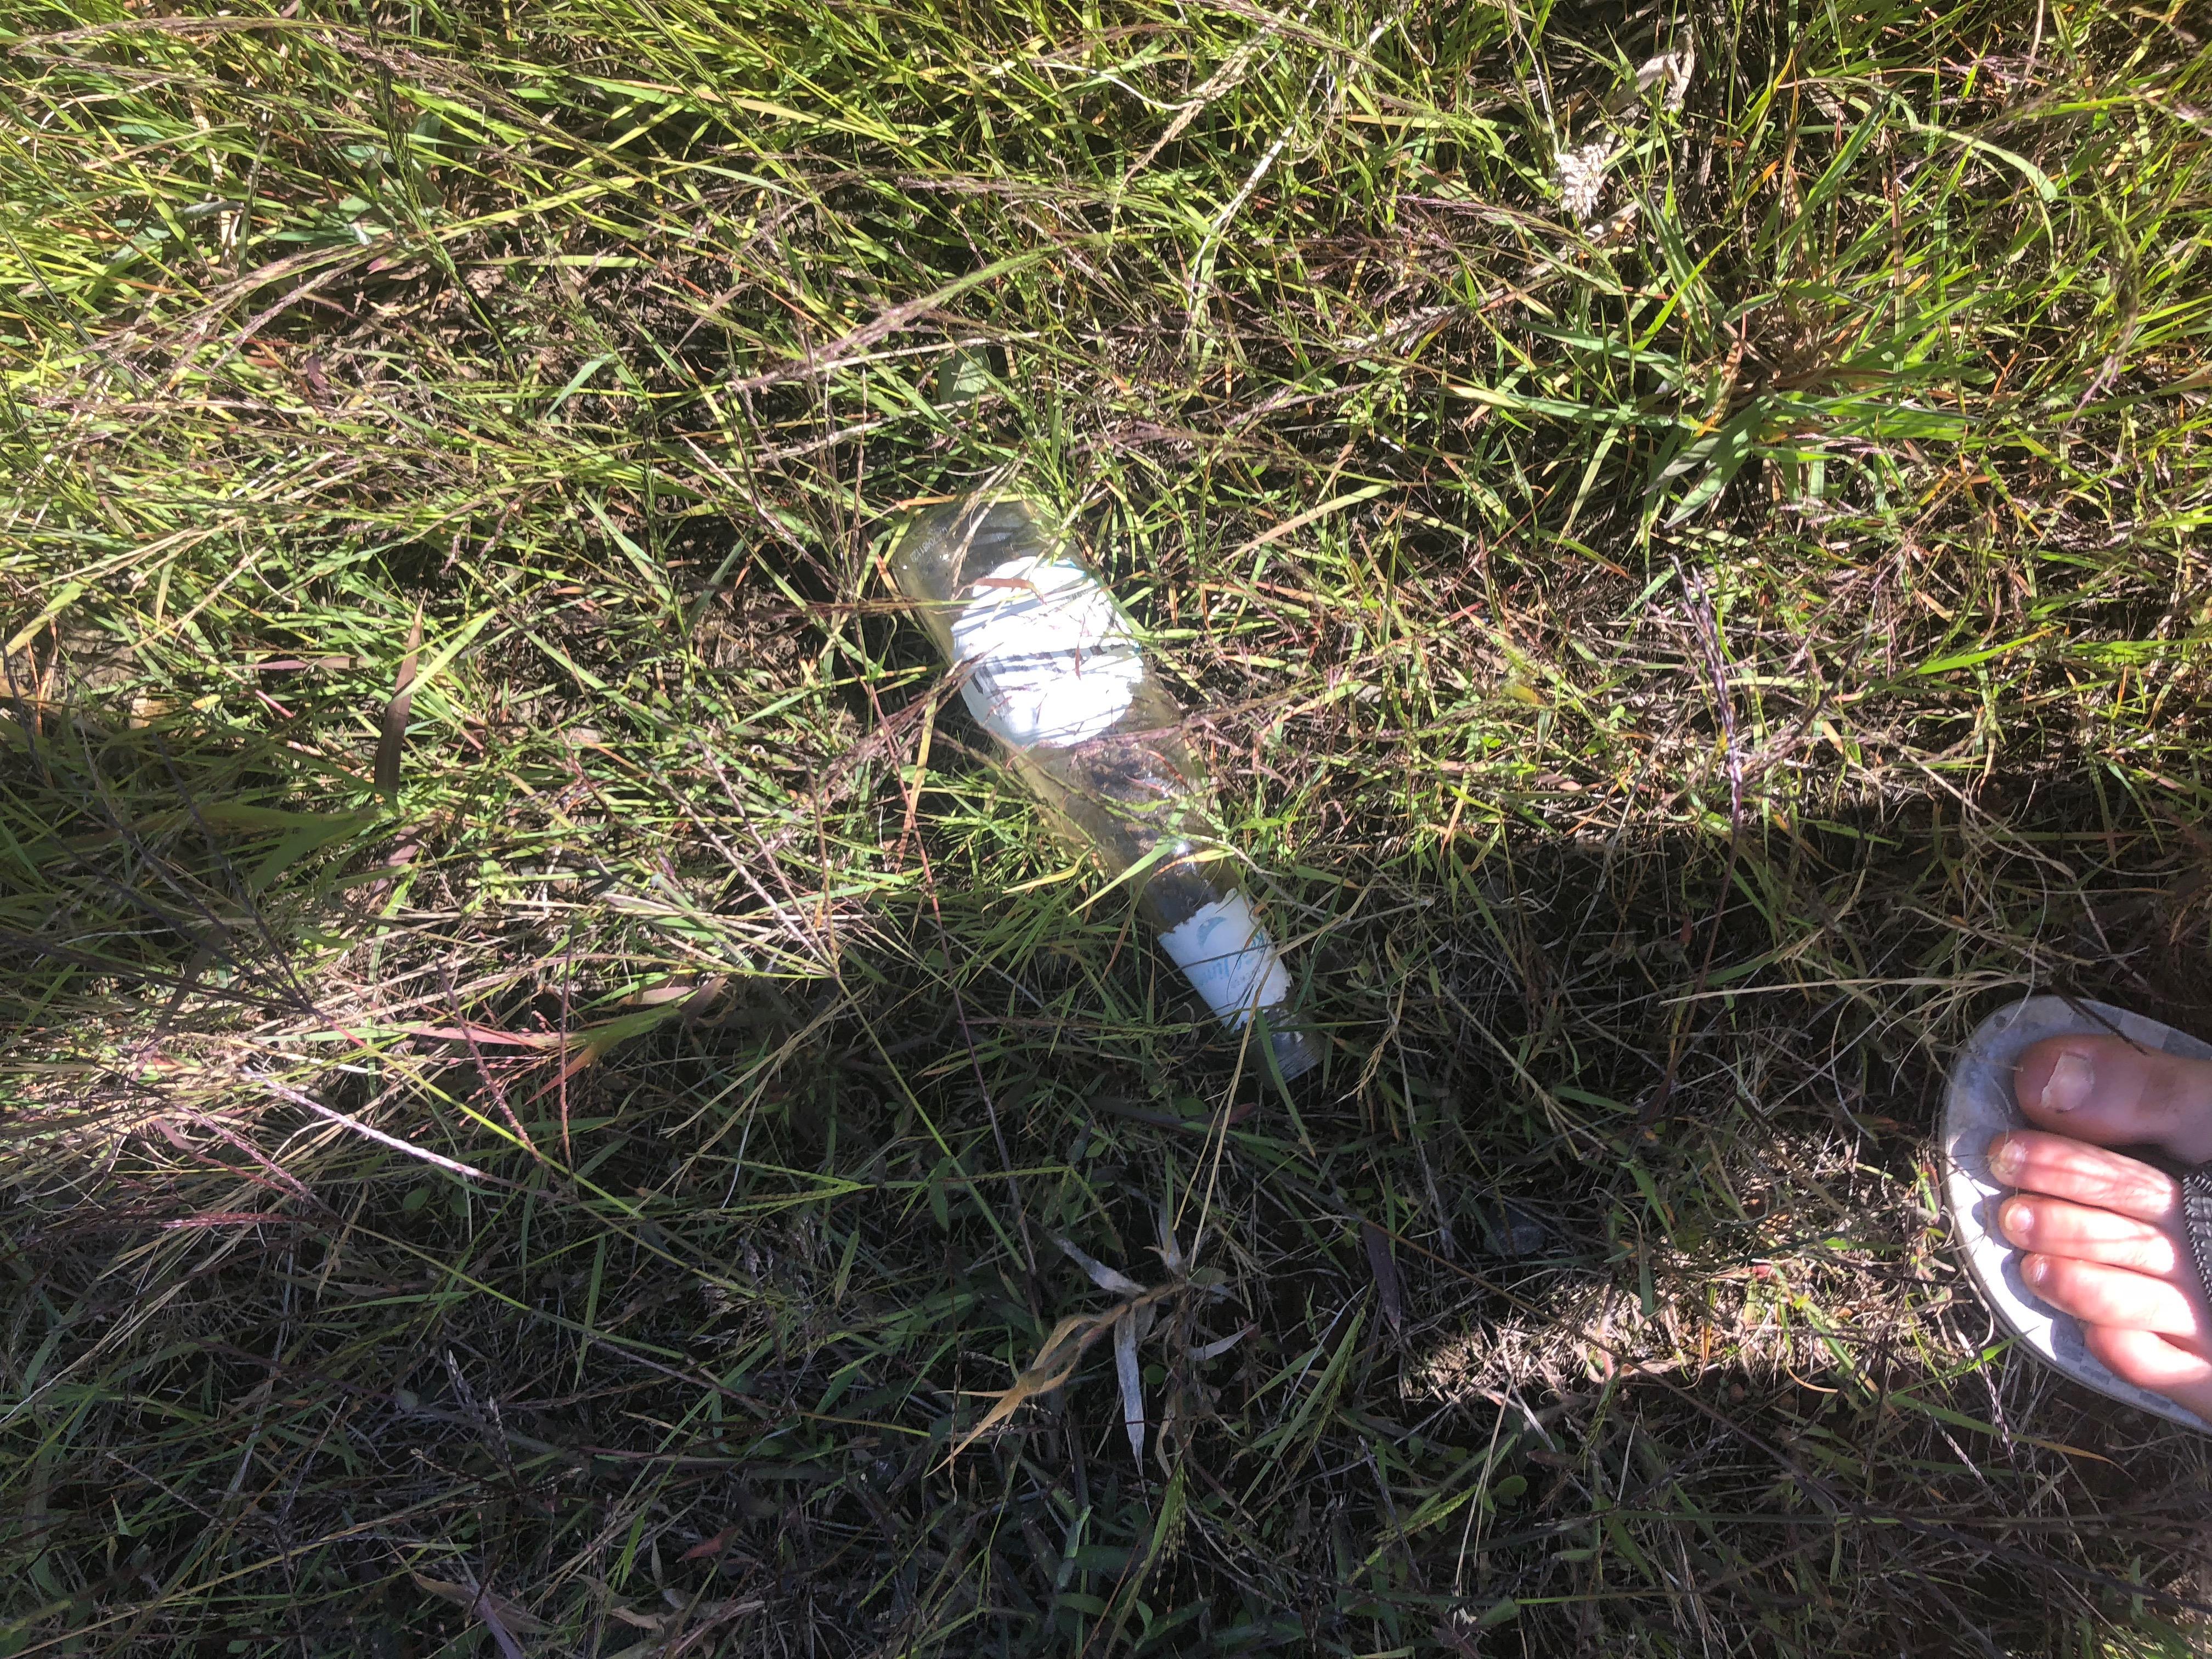
Object: Glass bottle (Bottle)